Chimborazo Hospital

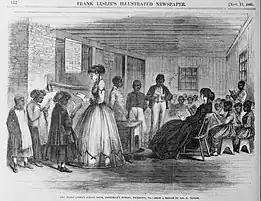
Misses Cooke's school for freedmen, former Chimborazo Hospital

The Chimborazo refugee camp, referred to as the "Nation's poorest of the poor," proved a major logistical challenge for the Richmond city government, particularly because the camp's white neighbors often complained about the camp and sometimes incited riots. Chimborazo was just outside of Richmond city limits and thus offered little protection from their neighbors, leading to the formation of a militia (Richmond soon expanded its city limits to encompass Chimborazo). The major violent incidents came in March 1866, which were initially characterized by local media sources depicting the conflicts as "Negros" terrorizing defenseless white people. However, it was later realized that white men had been harassing and threatening the community, leading to several arrests, though all but one were released.